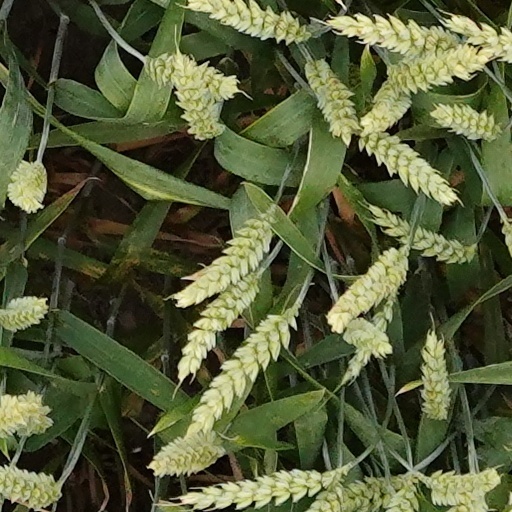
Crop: wheat